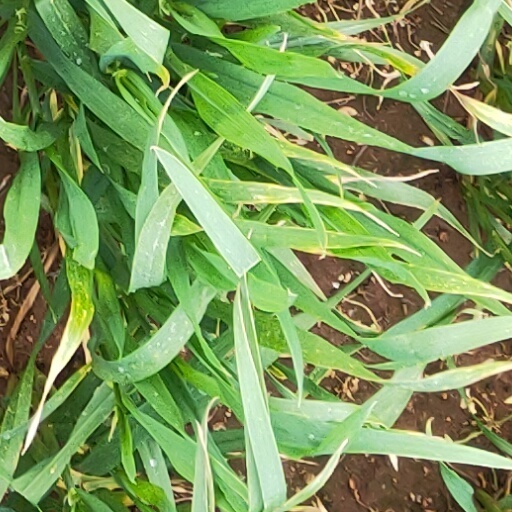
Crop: wheat